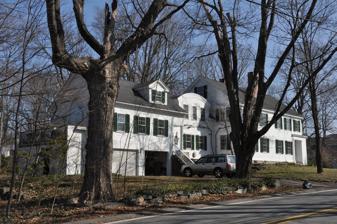
Building: Asa and Sylvester Abbot House
Country: United States of America
Year built: 1830
Historic house in Massachusetts, United States United States historic place Asa and Sylvester Abbot House U.S. National Register of Historic Places Show map of Massachusetts Show map of the United States Location 15–17 Porter Rd., Andover, Massachusetts Coordinates 42°38′21″N 71°8′8″W / 42.63917°N 71.13556°W / 42.63917; -71.13556 Built 1830 ( 1830 ) Architect Abbott, Asa Architectural style Greek Revival MPS Town of Andover MRA NRHP reference No. 82004833 Added to NRHP June 10, 1982 The Asa and Sylvester Abbot House is a historic two-family house at 15–17 Porter Road in Andover, Massachusetts . Built in the 1830s, it is a rare local example of the duplex in a rural setting. It was listed on the National Register of Historic Places in 1982, where it is incorrectly listed at 15–17 Andover Street. Description and history The Asa and Sylvester Abbot House stands in what is now a residential area, south of downtown Andover and the Phillips Academy campus, on the northwest side of Porter Road, just north of its junction with Karlton Circle. It is a 2 + 1 ⁄ 2 -story wood-frame structure, with a side-gable roof, two central chimneys (one on each side of the roof ridge), and a clapboarded exterior. The front facade is symmetrical and six bays across, with entrances in the outer bays. Each entrance is recessed with sidelight windows, and the recess is framed by pilasters, entablature, and gabled pediment. Period single-story ells extend to either side, with later additions further extending the house in both directions. The house was built in the 1830s by Asa Abbot, a farmer and member of the locally prominent Abbot family. He left the house to his sons, Sylvester and Asa Albert Abbot, who farmed the surrounding land until the turn of the 20th century. The house is a good local example of Greek Revival architecture, and is particularly rare as a duplex in a setting that was rural at the time of its construction. See also National Register of Historic Places listings in Andover, Massachusetts National Register of Historic Places listings in Essex County, Massachusetts References